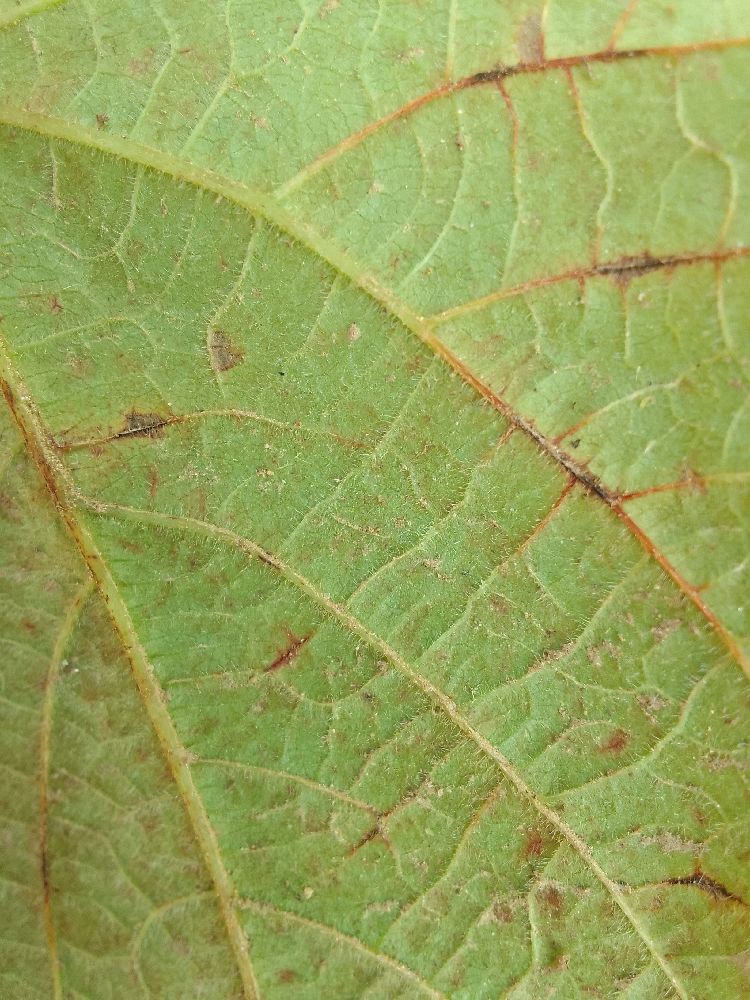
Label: anthracnose